Piscine Molitor

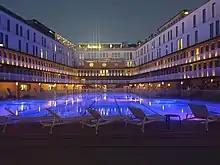
The redeveloped pool at nighttime in 2022

From around 1920–1930, Paris saw the construction of numerous new public swimming pools, although the development of aquatic recreation in France still lagged behind that of Great Britain and Germany. However, public pools also hosted bathing facilities, as many French homes did not have their own bathrooms.